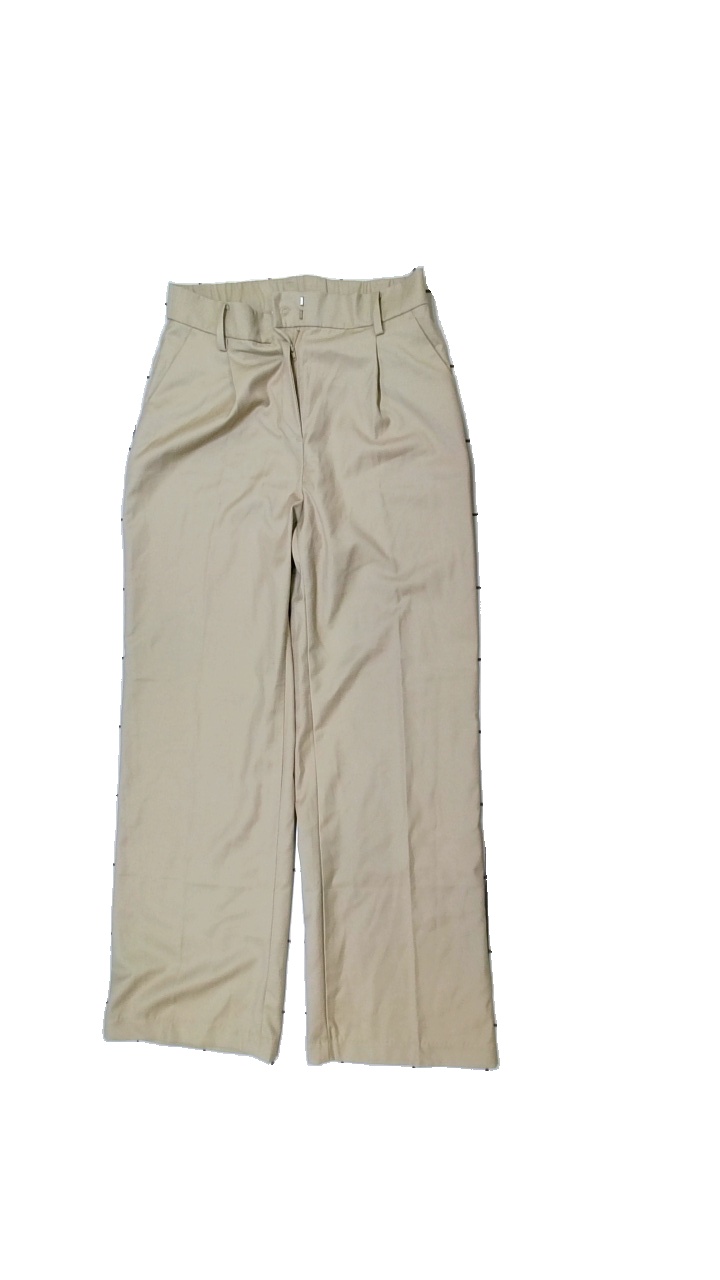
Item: Trousers (Ladies)
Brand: H&m
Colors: Beige
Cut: Regular
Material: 60% polyester, 40% cotton
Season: All
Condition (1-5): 3
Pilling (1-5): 4
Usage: Reuse
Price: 50-100